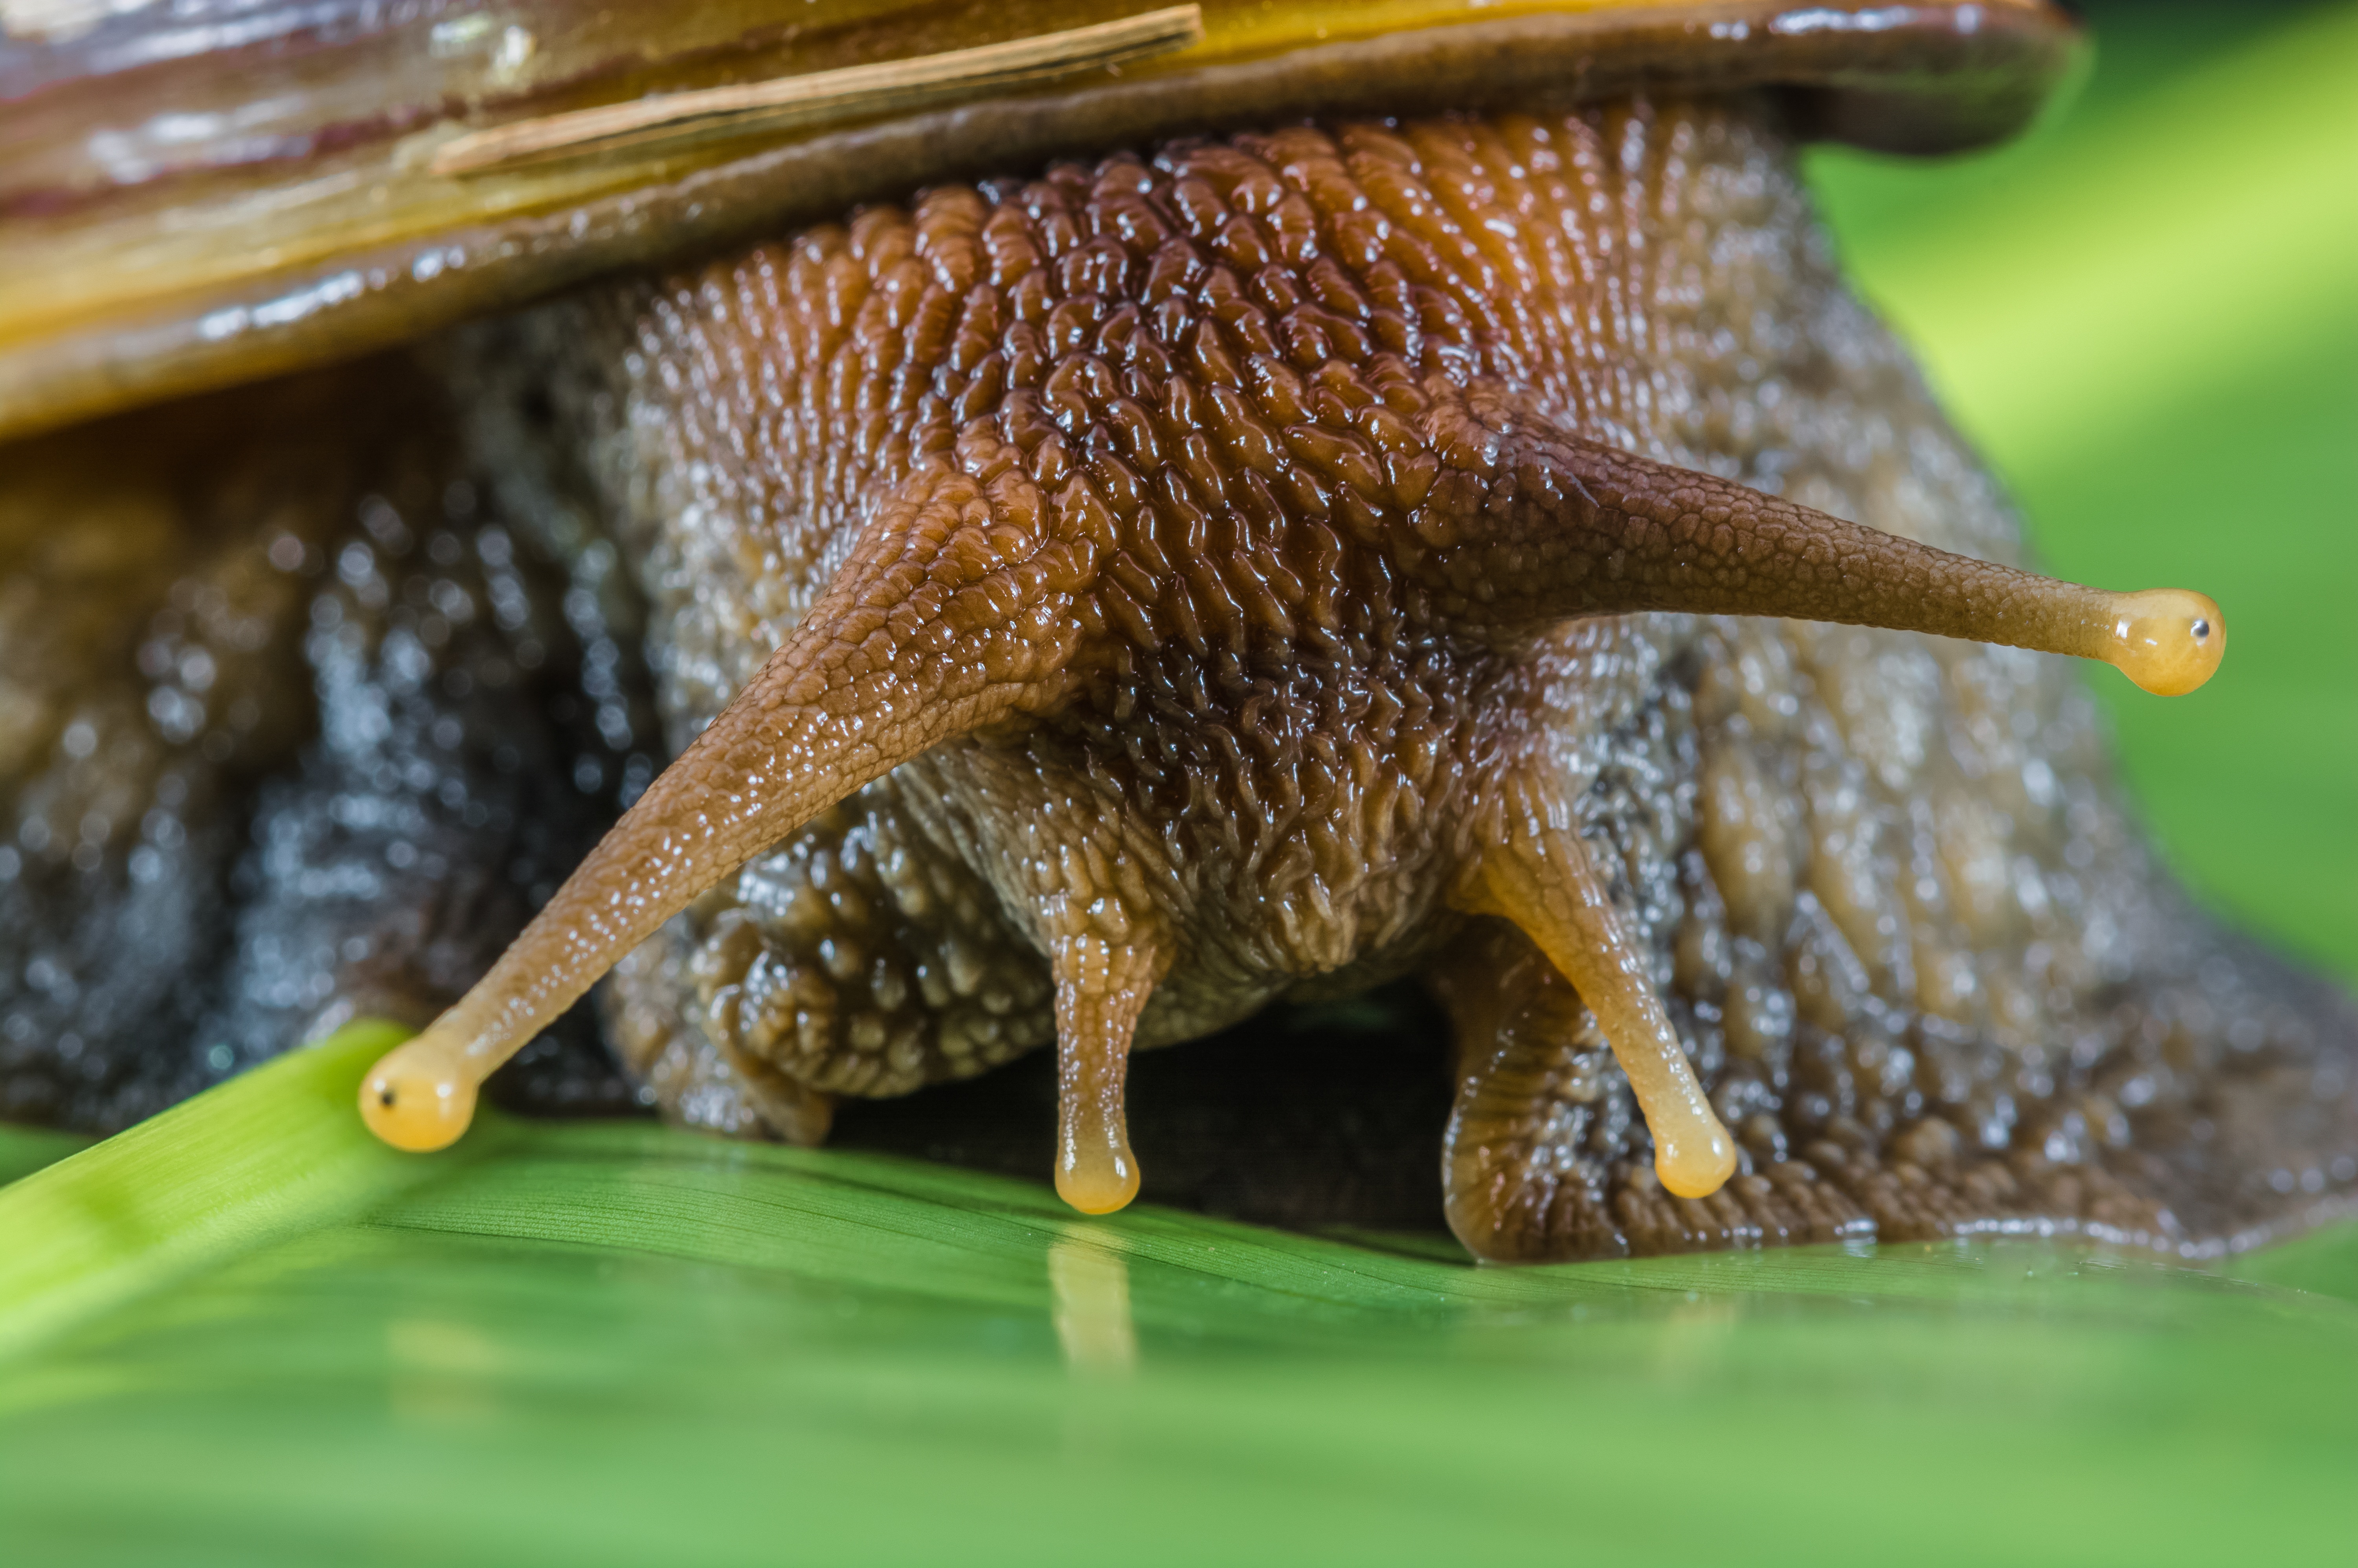
wildlife, fauna, invertebrate, close up, mollusk, snail, slimy, reptiles, molluscs, slug, macro photography, land snail, snails and slugs